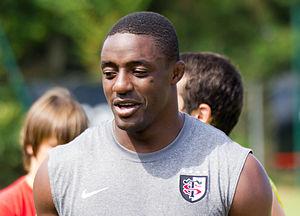
Yannick Nyanga - entrainement du Stade Toulousain
Pour la saison 2012-2013, le Stade toulousain dispute le Top 14 la Coupe d'Europe et le Challenge européen.
Yannick Nyanga Kabasele, né le 19 décembre 1983 à Kinshasa, est un joueur de rugby à XV et à sept français. Il évolue au poste de troisième ligne aile en équipe de France et au sein des effectifs de l'AS Béziers, du Stade toulousain, où il passe l'essentiel de sa carrière, de 2005 à 2015, et du Racing 92, où il termine sa carrière de joueur en 2018. Il reste dans ce club pour occuper le poste de directeur sportif dès l'année suivante.